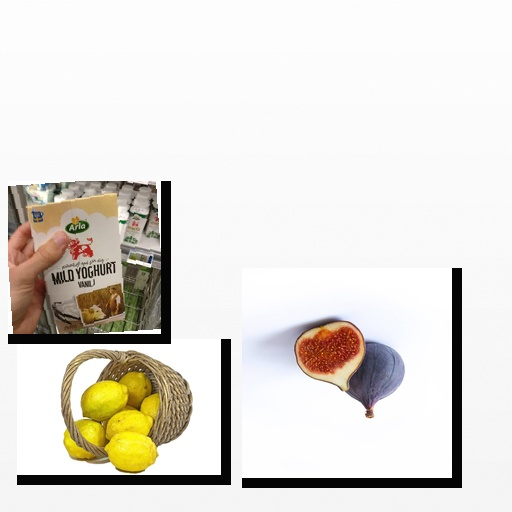
Food items: lemon, fig, vanilla_yoghurt